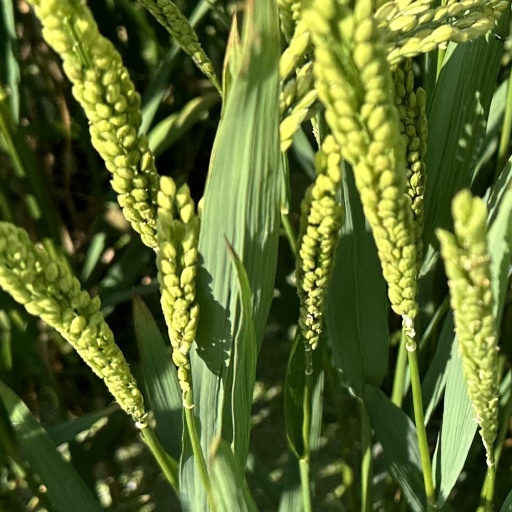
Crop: rice